Corn fritter

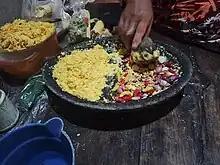
Making "pelas" in Bojonegoro

Indonesian corn fritters, a type of "gorengan", are not sweet but savoury. They have a more granulated texture, as the corn kernels are not finely ground and blended into the dough, so they retain their kernel shapes. The fritter is made from fresh corn kernels, a mixture of flours including wheat flour, rice flour, corn starch, sago or tapioca, celery, scallion, eggs, shallots, garlic, salt and pepper, and deep fried in coconut oil. They are a popular snack and are often served as an appetizer.